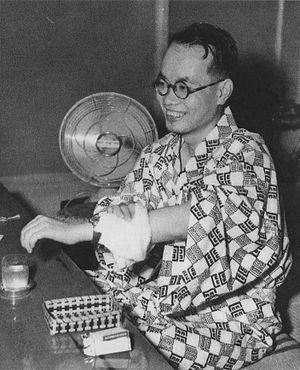
Yasuharu Ōyama est un joueur professionnel de shogi japonais. Il a remporté de 80 titres parmi les plus prestigieux, record qui n'a été battu qu'en 2012 par Yoshiharu Habu ; il est en particulier Meijin honoraire, Jūdan honoraire, Ōi honoraire, Kisei honoraire et Ōshō honoraire. Il a également été président de la Fédération japonaise de Shogi de 1976 à 1989. Il totalise 1 433 parties gagnées en compétition officielle.